Hohenstaufen

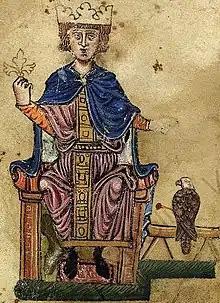
Frederick II with his falcon, from "De arte venandi cum avibus", c. 1240, Vatican Library

Frederick II’s most profound legal legacy remains the Constitutions of Melfi promulgated in 1231 in the Kingdom of Sicily. The sophistication of the Constitutions or the "Liber Augustalis" set Frederick as perhaps the supreme lawgiver of the Middle Ages. The Constitutions drew upon decades of Siculo-Norman governmental tradition stretching back to his maternal grandfather, Roger II of Sicily. Almost every aspect in Frederick’s tightly-governed kingdom was regulated, from a rigorously centralized judiciary and bureaucracy, to commerce, coinage, financial policy, weights and measures, legal equality for all citizens, protections for women, and even provisions for the environment and public health. Per the Constitutions, Frederick II was "lex animata" and ruled as an absolute monarch. The Constitutions have been regarded as perhaps the "birth certificate" of the modern continental European state.